Tracey Martin

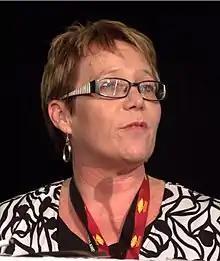
Martin in 2014

Tracey Anne Martin (born 1 July 1964) is a New Zealand former politician. She was a member of the New Zealand House of Representatives between 2011 and 2020, representing the New Zealand First Party.